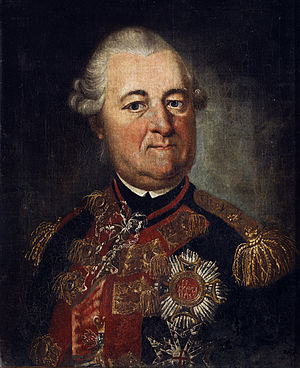
Karl Theodor, kurfyrste af Pfalz og Bayern
Karl Theodor, kurfyrste af Pfalz og Bayern blev kurfyrste af Pfalz i 1742 under navnet Karl 4. Theodor af Pfalz. I 1777 blev han også kurfyrste af Bayern. Denne gang under navnet Karl 2. Theodor af Bayern.